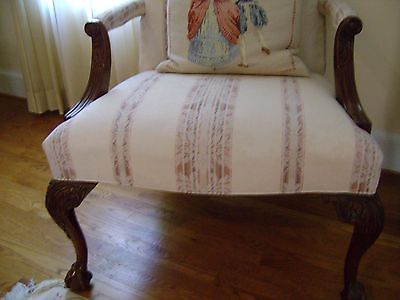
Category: chair